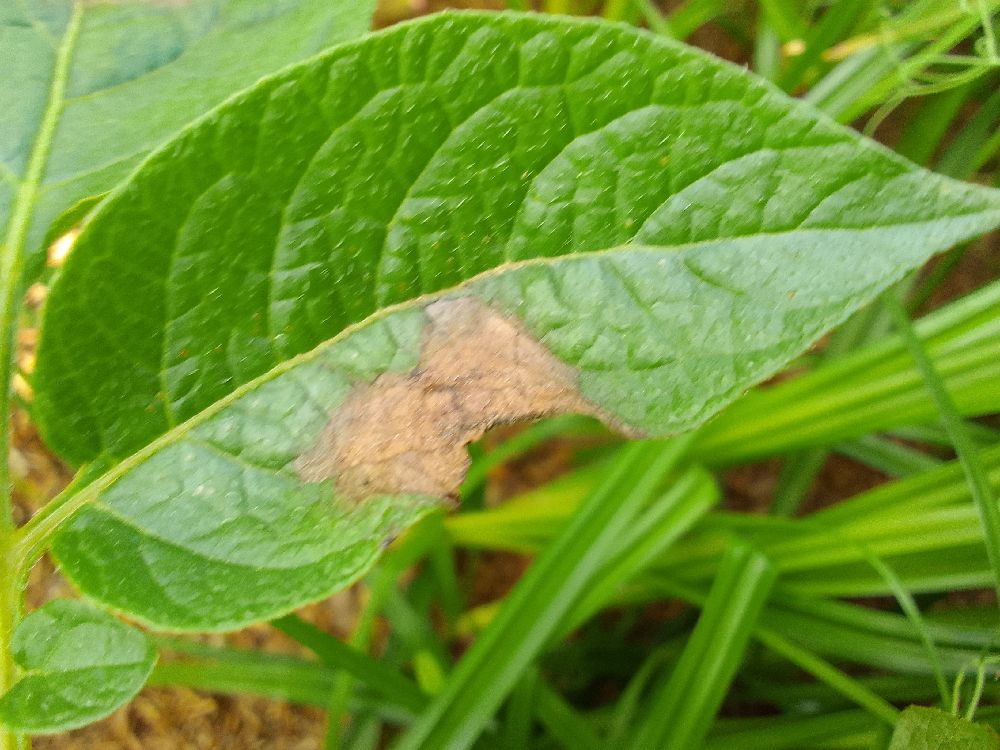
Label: Late blight